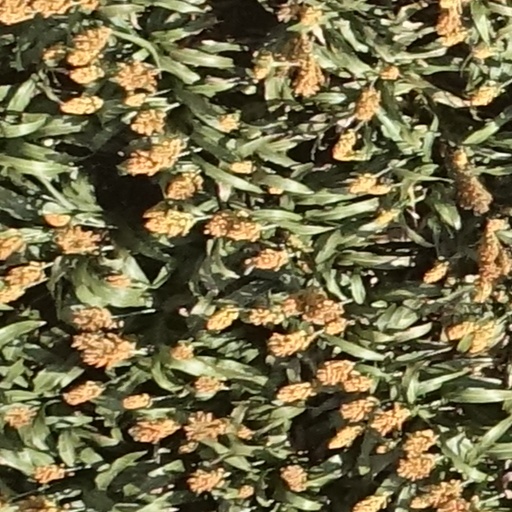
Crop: sorghum